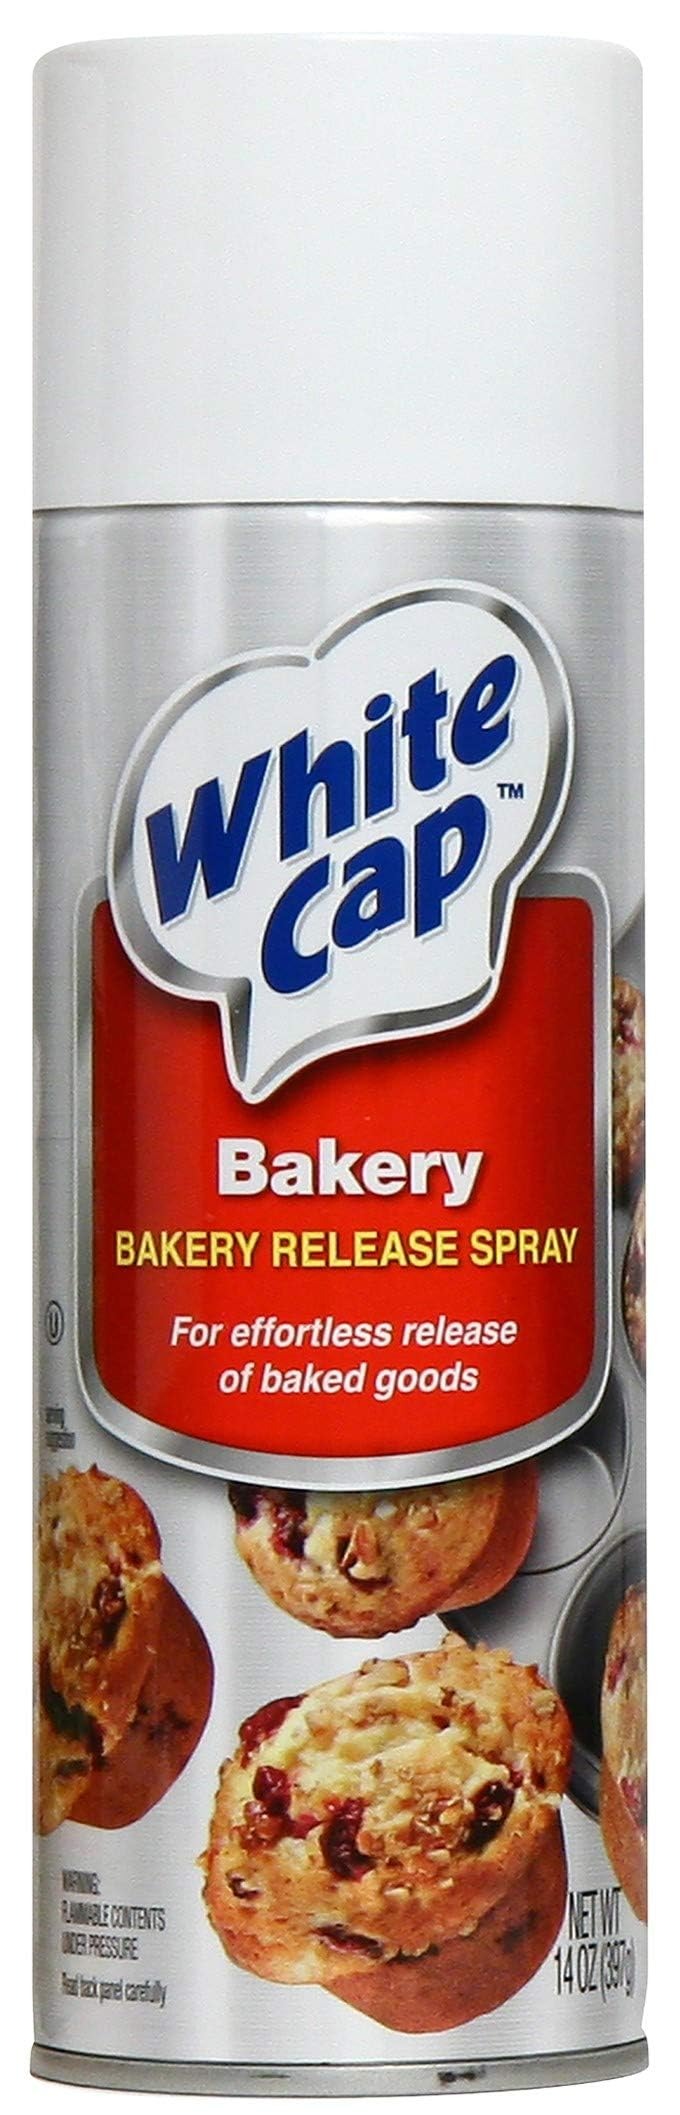
Item Name: White Cap Baking Release Aerosol -- 6 Case 14 Ounce
Value: 6.0
Unit: Count

Price: 60.15